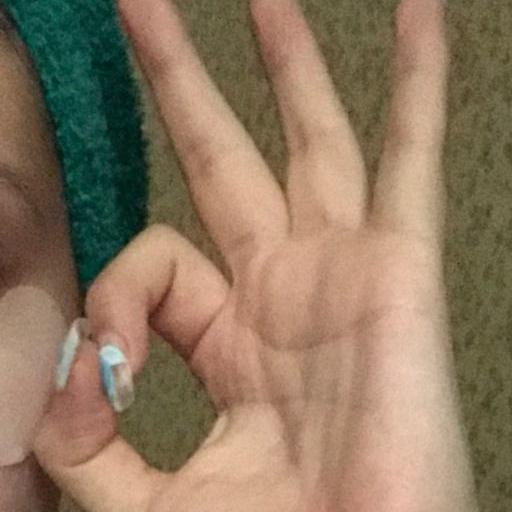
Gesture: ok